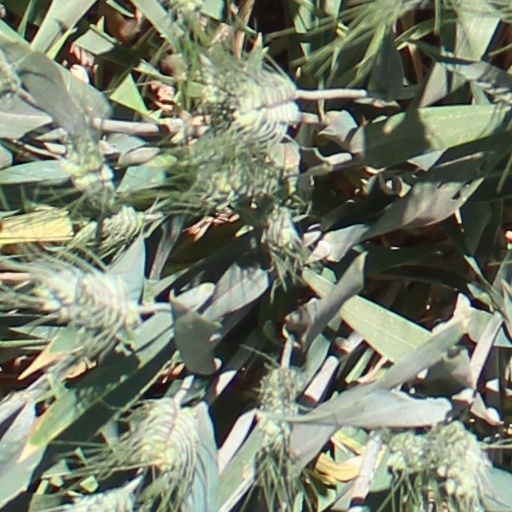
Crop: wheat